Macintosh Quadra 630

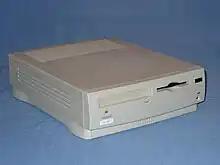
A Macintosh LC 630

The Macintosh Quadra 630 (also sold as the Macintosh LC 630 and Macintosh Performa 630) is a personal computer designed, manufactured and sold by Apple Computer from July 1994 to March 1996. It was introduced as the replacement for the Quadra 610, and was the least-expensive computer in the Macintosh lineup with prices starting at $1,199 USD.